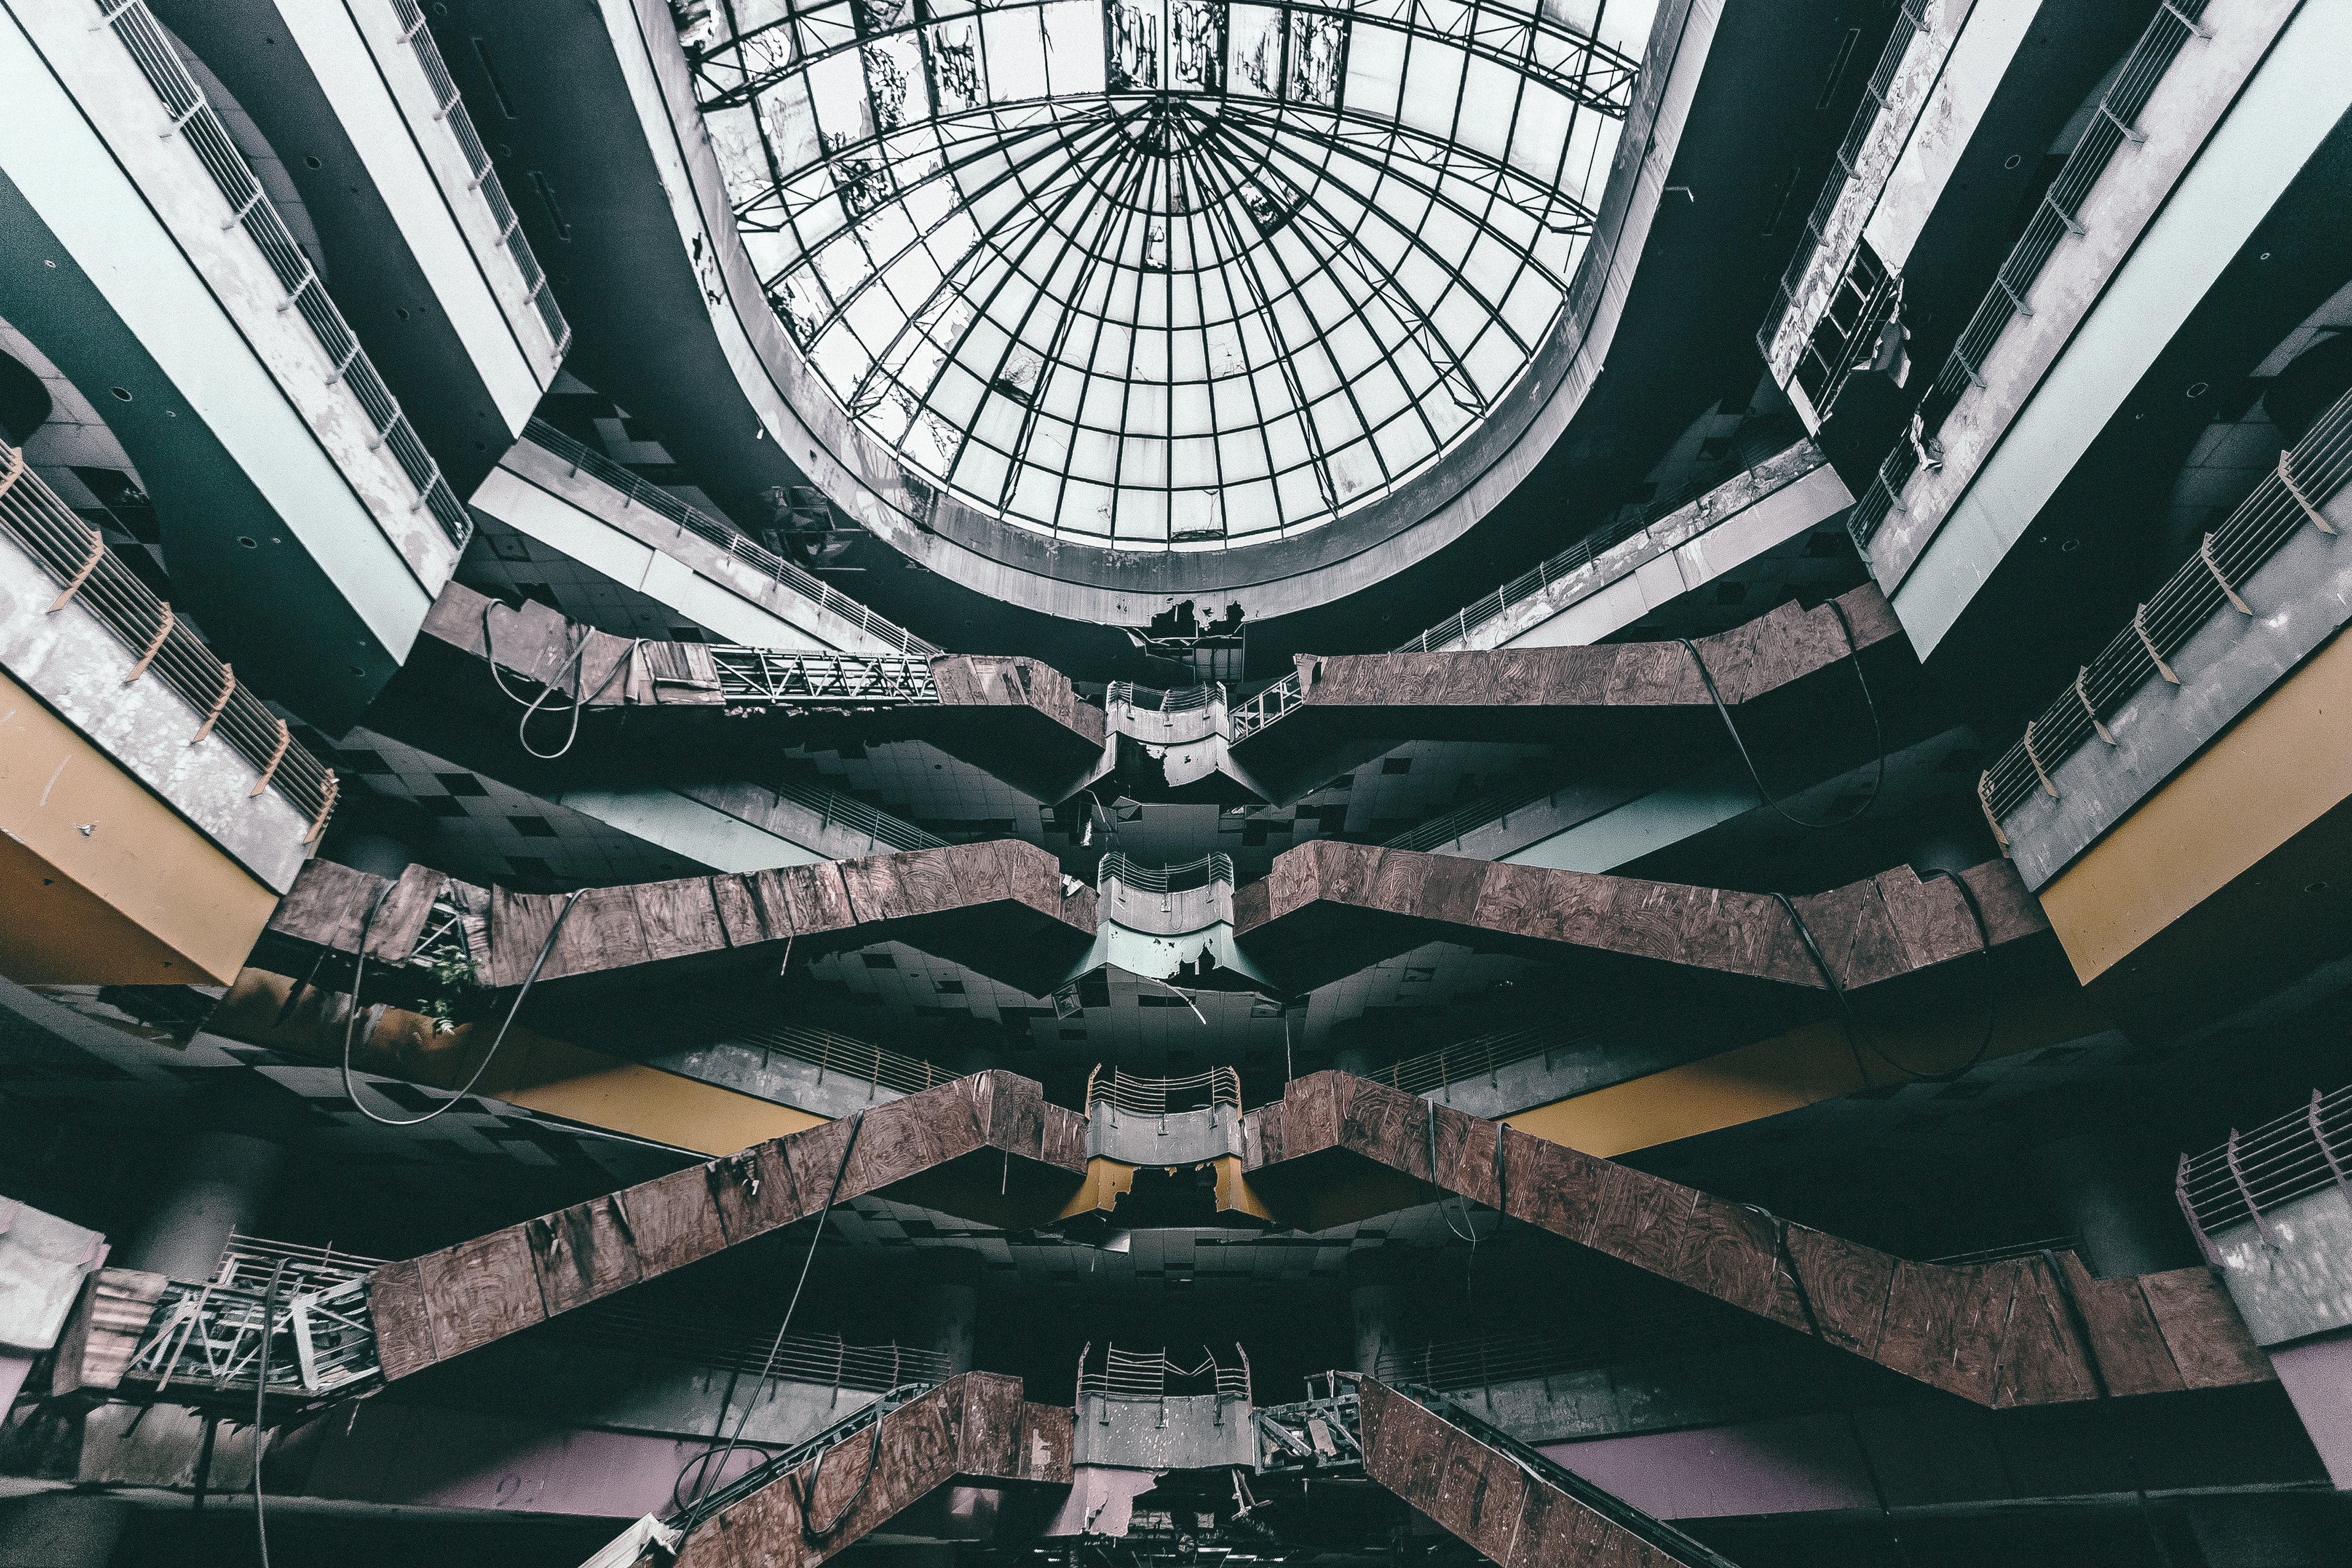
architecture, structure, building, skyscraper, ceiling, abandoned, dirty, stadium, design, symmetry, tourist attraction, dome, metropolis, eerie, aerial photography, sport venue